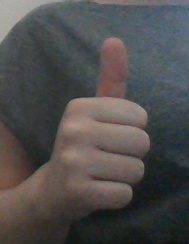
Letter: aleff